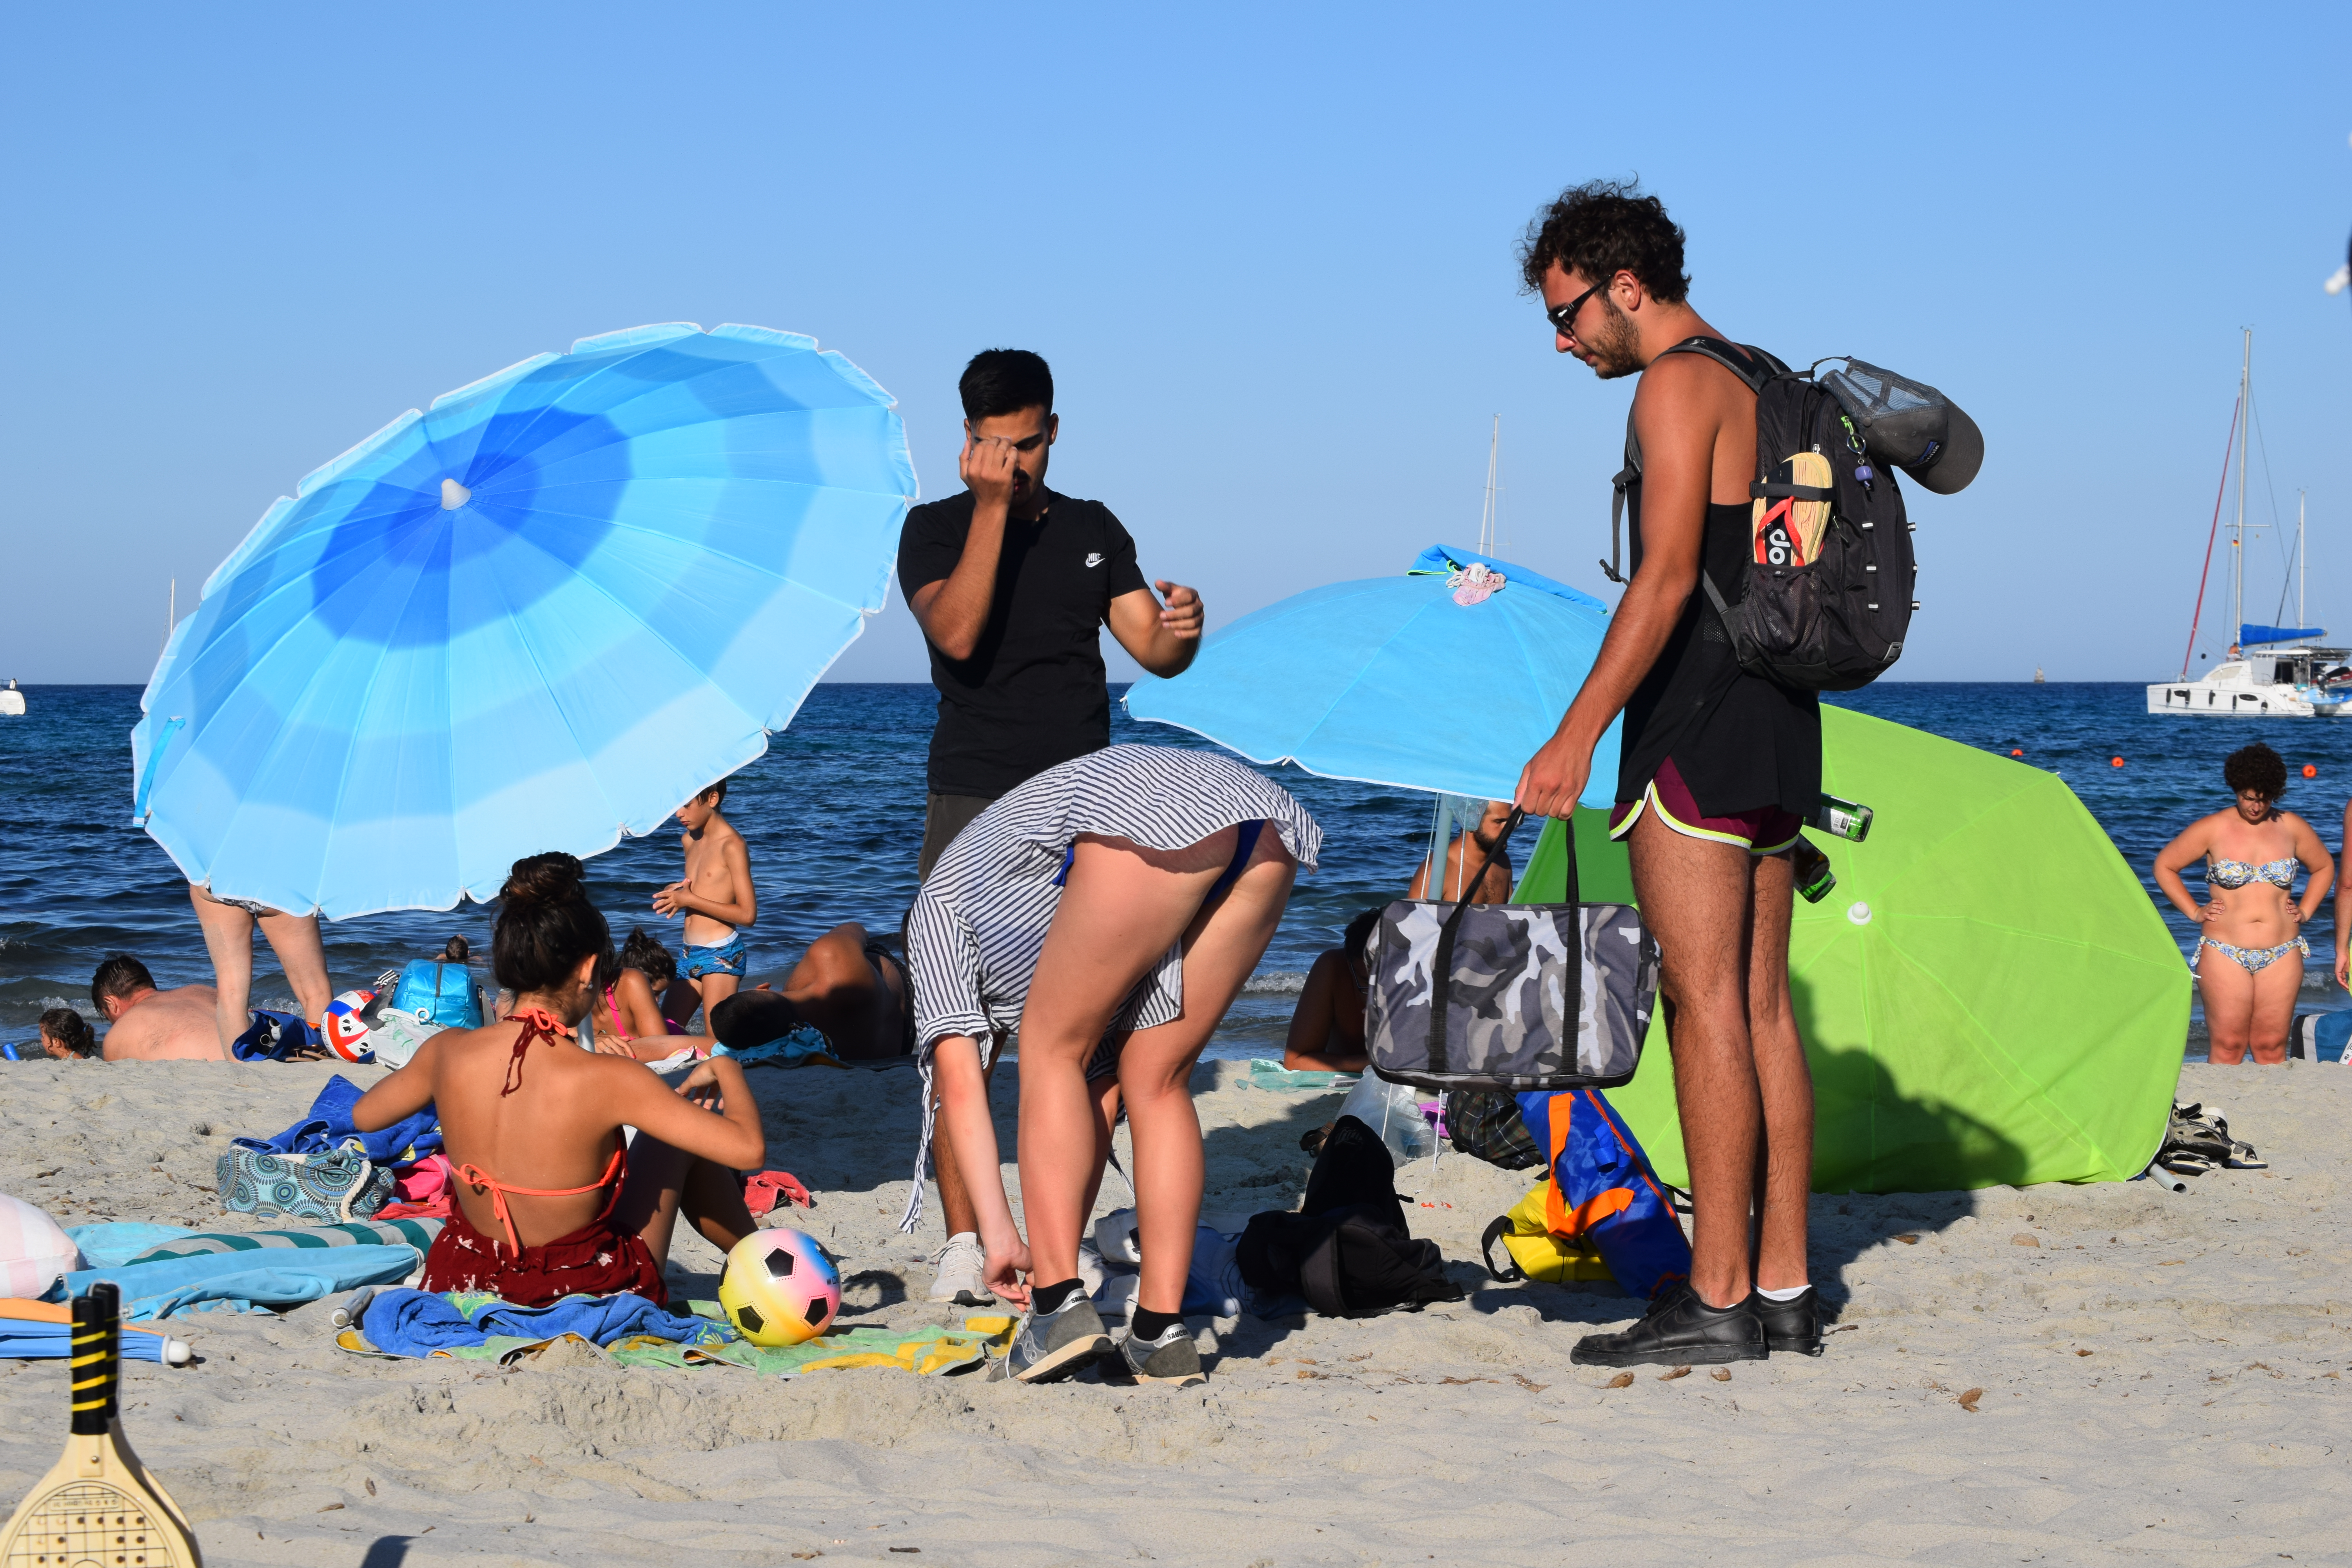
beach, sea, people, umbrellas, People on beach, vacation, fun, summer, sun tanning, male, tourism, spring break, sand, leisure, Barechested, ocean, recreation, coast, travel, holiday